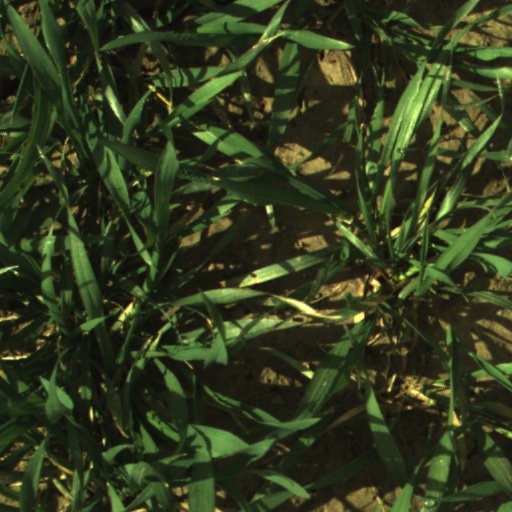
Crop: wheat